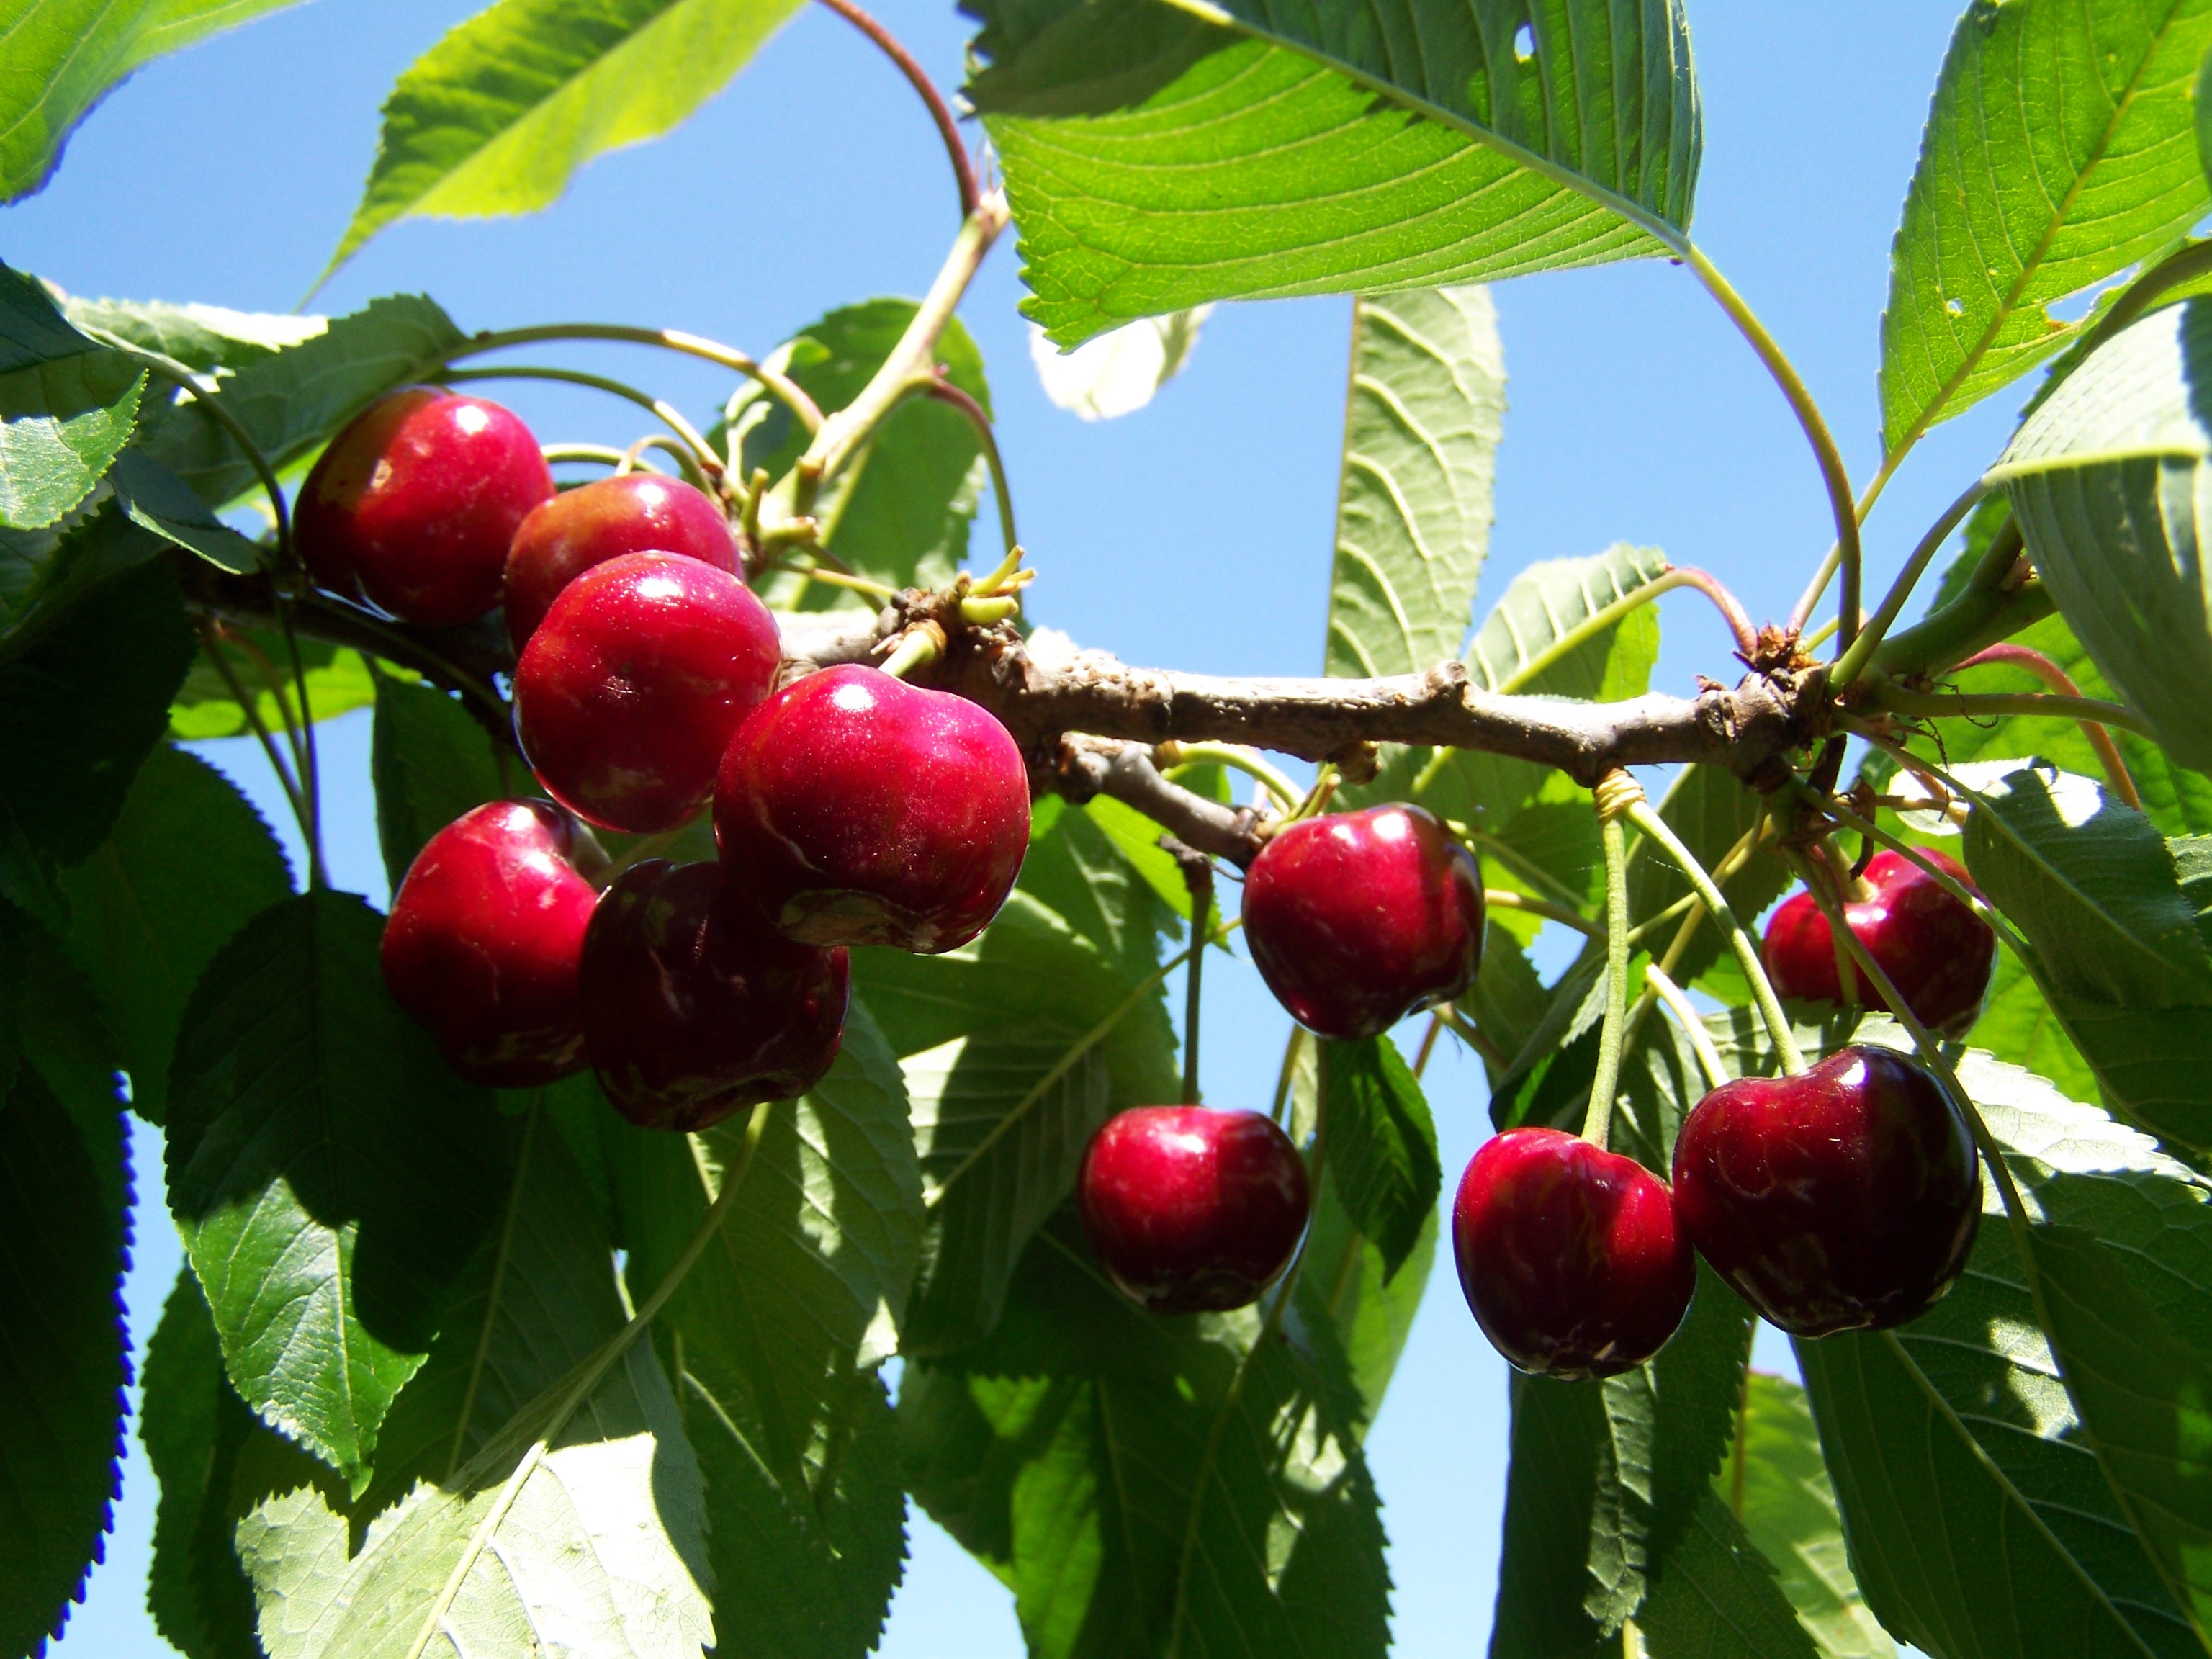
branch, plant, fruit, flower, food, produce, shrub, cherry, flowering plant, rose family, acerola, malpighia, cherry branch, ripe fruit, red cherry, land plant, rose order, chinese hawthorn, schisandra